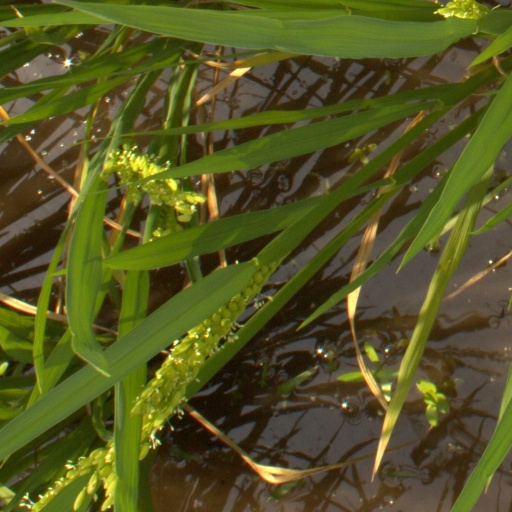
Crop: rice